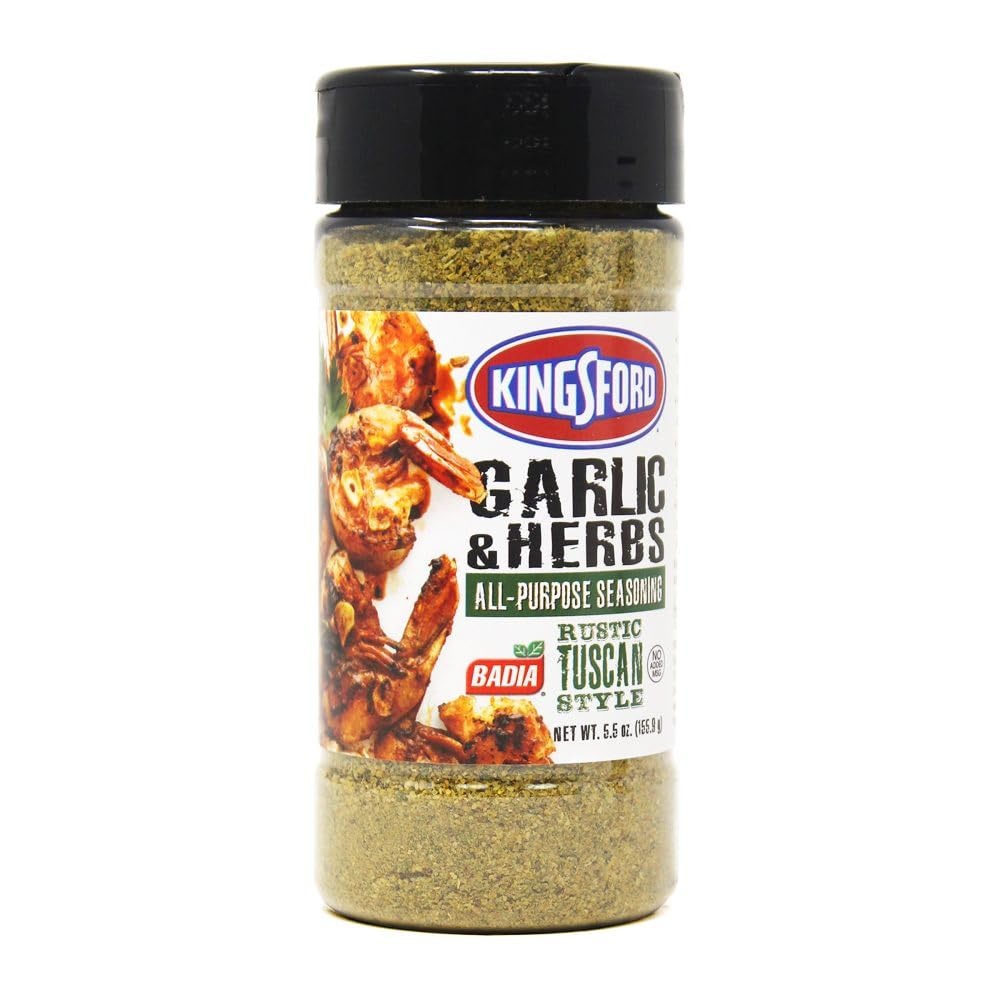
Item Name: Kingsford Badia Garlic & Herbs All-Purpose Seasoning 5.5 oz (Pack of 1)
Bullet Point 1: Rustic Tuscan Seasoning Blend: A handcrafted mix of garlic, onion, rosemary, basil, oregano, and spices, perfect for adding bold, authentic flavor to any dish
Bullet Point 2: All-Purpose Garlic Herb Seasoning: A versatile spice mix featuring aromatic herbs and spices, ideal for seasoning meats, vegetables, pasta, and marinades
Bullet Point 3: Mediterranean Spice Blend for Cooking: A flavorful combination of sun-dried herbs, garlic, and spices, great for enhancing roasted, grilled, or sautéed dishes
Bullet Point 4: Savory Italian Seasoning Mix with Garlic: Inspired by traditional Tuscan flavors, this blend adds depth and richness to soups, sauces, and roasted meats
Bullet Point 5: Garlic & Herb Rub for Grilling and Roasting: A perfect balance of garlic, sea salt, and Mediterranean herbs that brings out the best in chicken, steak, seafood, and vegetables
Value: 5.5
Unit: Ounce

Price: 7.35